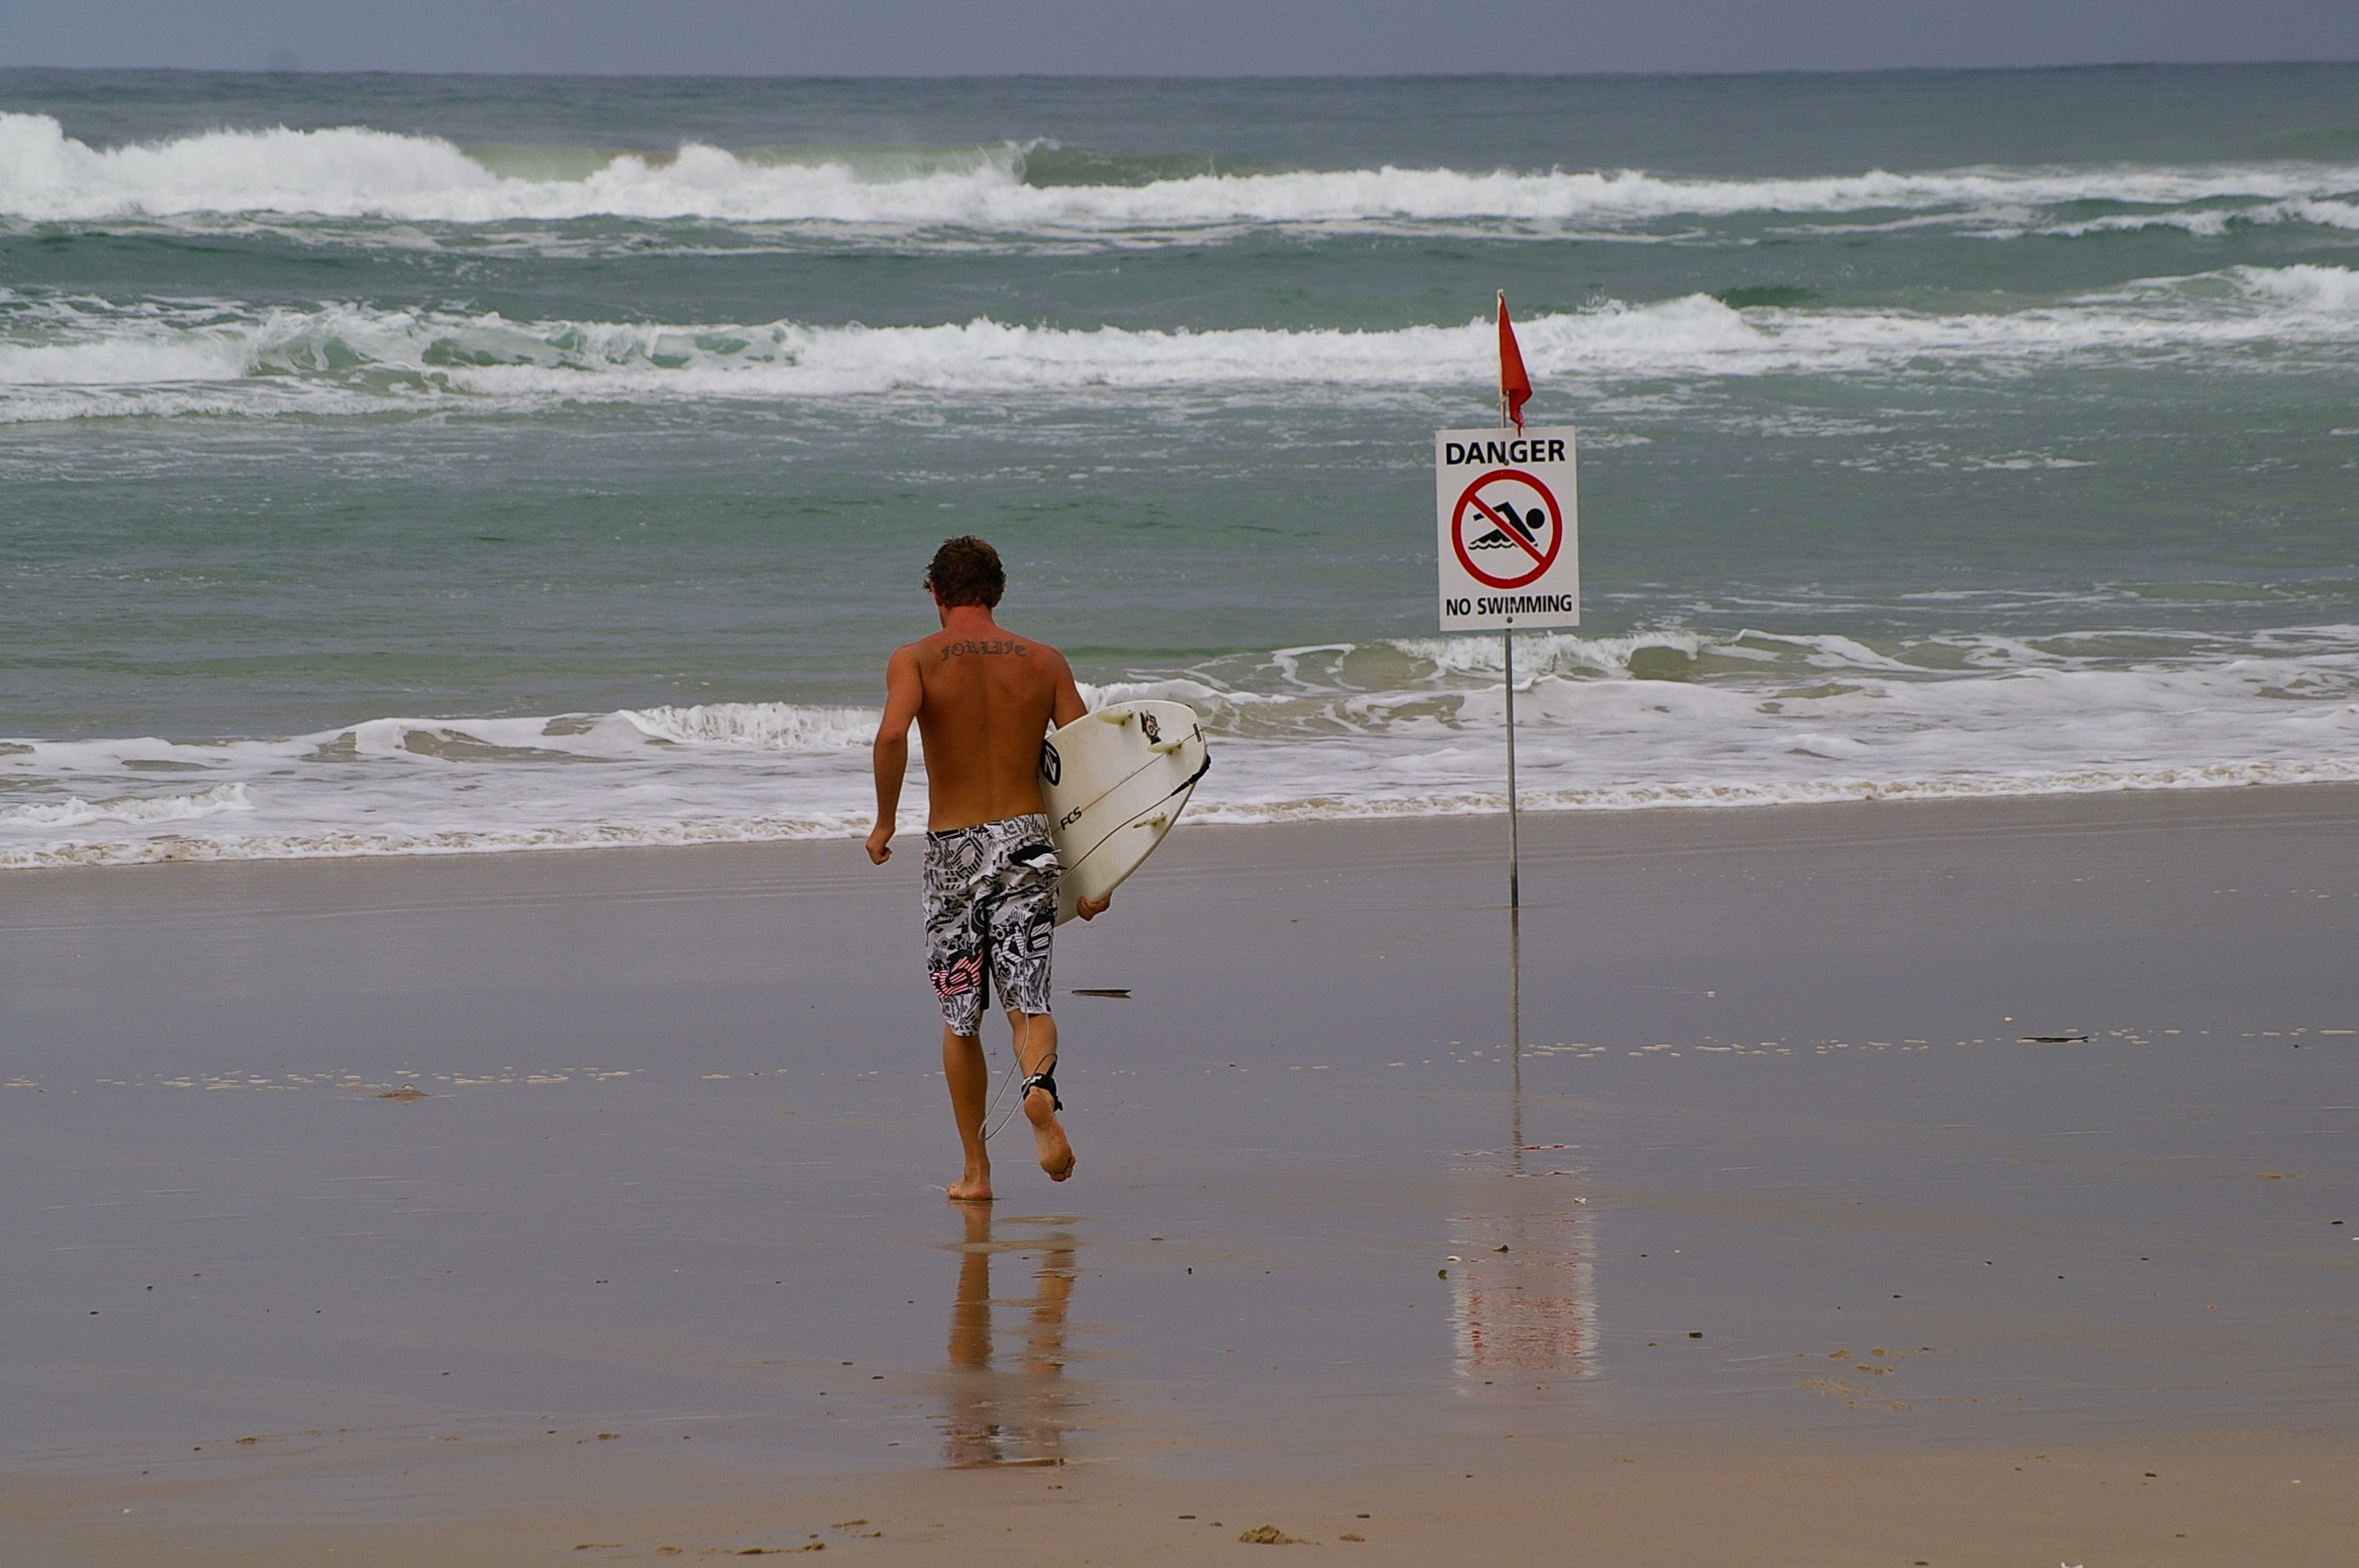
beach, sea, coast, water, sand, ocean, board, sport, shore, wave, boy, wind, vacation, surfer, holiday, body of water, australia, fun, gold coast, wind wave